Blair, Wisconsin

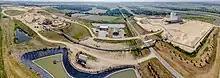
Frac sand facility in Blair

According to the United States Census Bureau, the city has a total area of , of which, is land and is water.